Expulsion of the Acadians

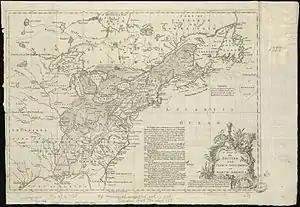
A map of the British and French settlements in North America in 1755. The province of Nova Scotia had expanded to encompass all of Acadie, or present-day New Brunswick.

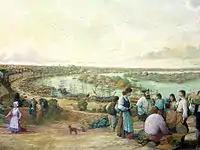
Mémorial des Acadiens de Nantes

In the Gulf of St. Lawrence Campaign, also known as the Gaspee Expedition, British forces raided French villages along present-day New Brunswick and the Gaspé Peninsula coast of the Gulf of Saint Lawrence. Sir Charles Hardy and Brigadier-General James Wolfe commanded the naval and military forces, respectively. After the Siege of Louisbourg (1758), Wolfe and Hardy led a force of 1500 troops in nine vessels to Gaspé Bay, arriving there on September 5. From there they dispatched troops to Miramichi Bay on September 12, Grande-Rivière, Quebec and Pabos on September 13, and Mont-Louis, Quebec on September 14. Over the following weeks, Hardy took four sloops or schooners, destroyed about 200 fishing vessels, and took about 200 prisoners.